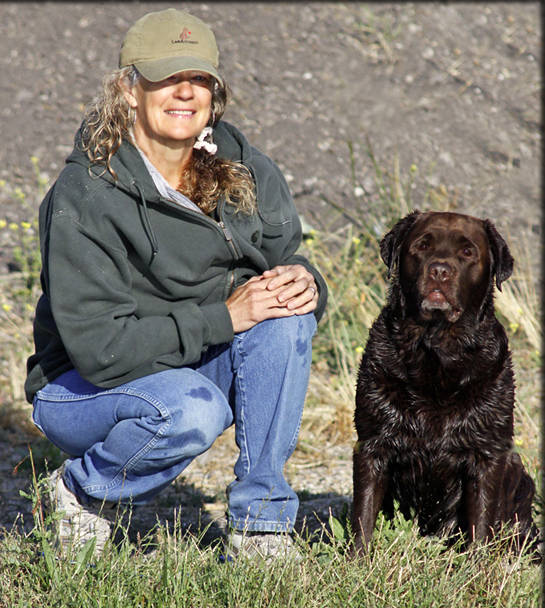
Breed: Labrador_Retriever